Thoisy-le-Désert

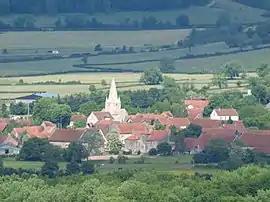
A general view of Thoisy-le-Désert

Thoisy-le-Désert is a commune in the Côte-d'Or department in eastern France.